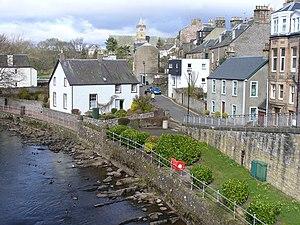
Dunblane est une ville d'Écosse, qui compte environ 10 000 habitants.